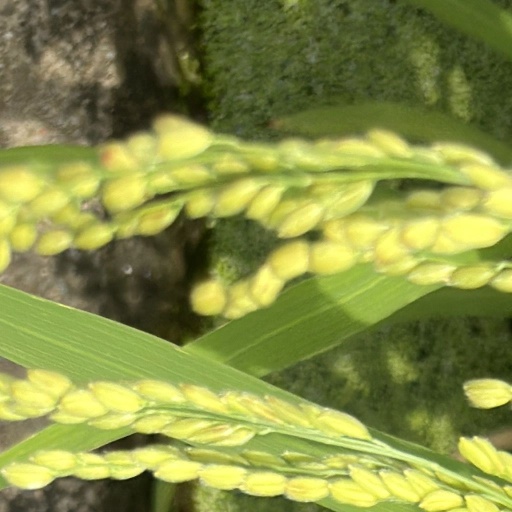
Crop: rice